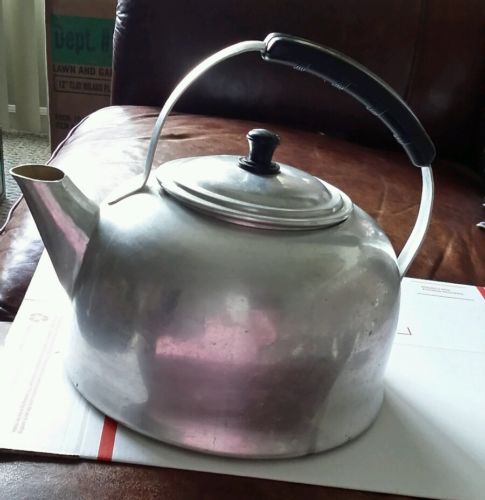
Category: kettle